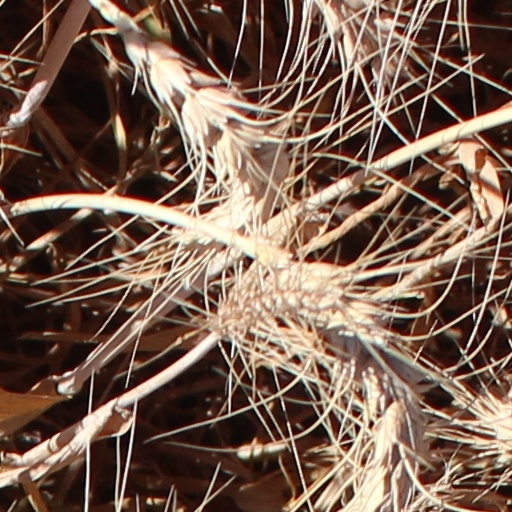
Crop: wheat